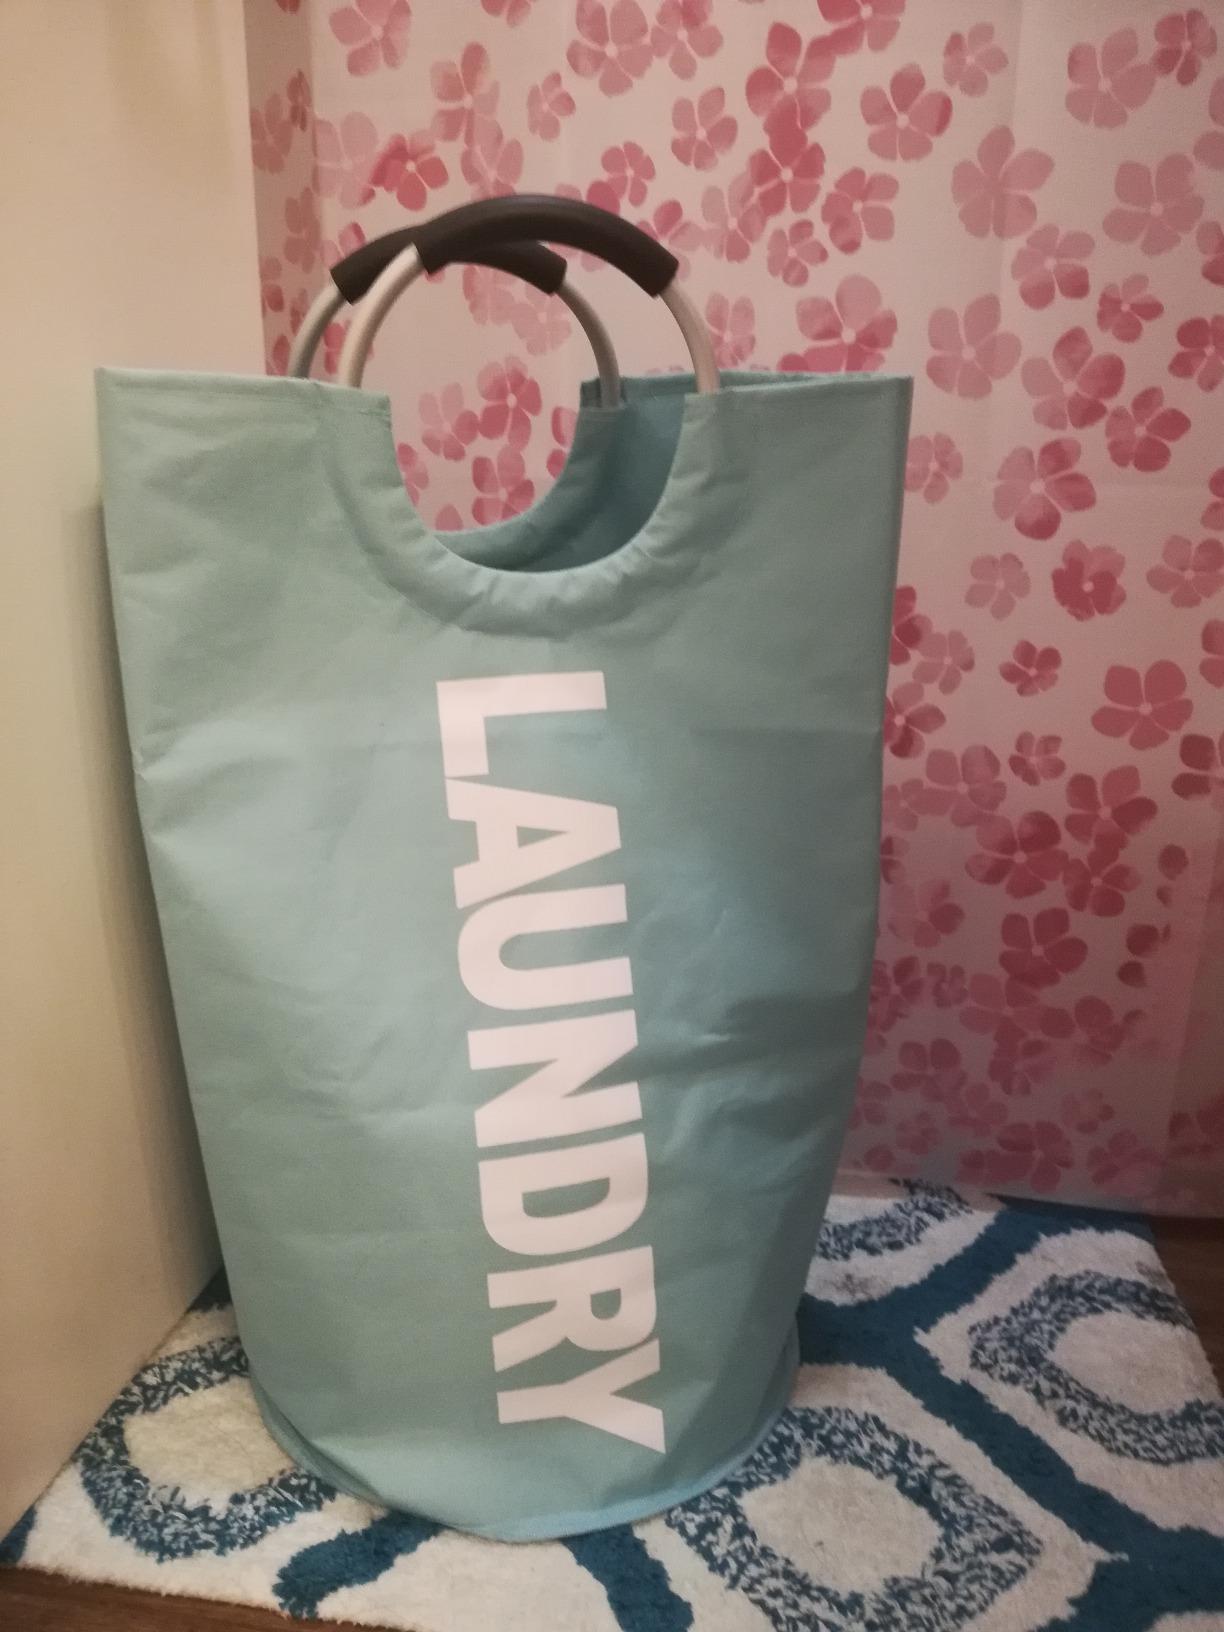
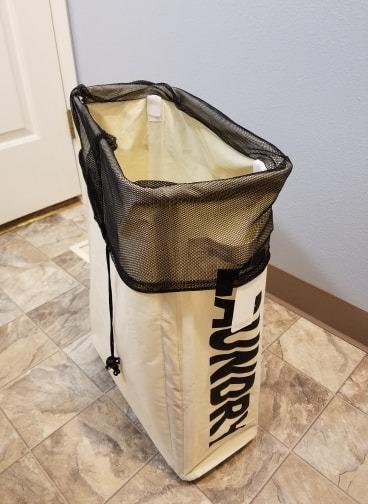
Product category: items_hamper
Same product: no